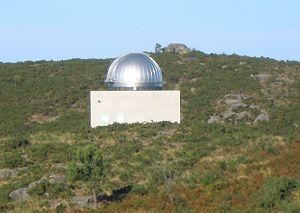
Observatoire astronomique de Cotobade, dans la province de Pontevedra (Espagne). Galego: Observatorio astronómico de Cotobade, no monte Coirego.